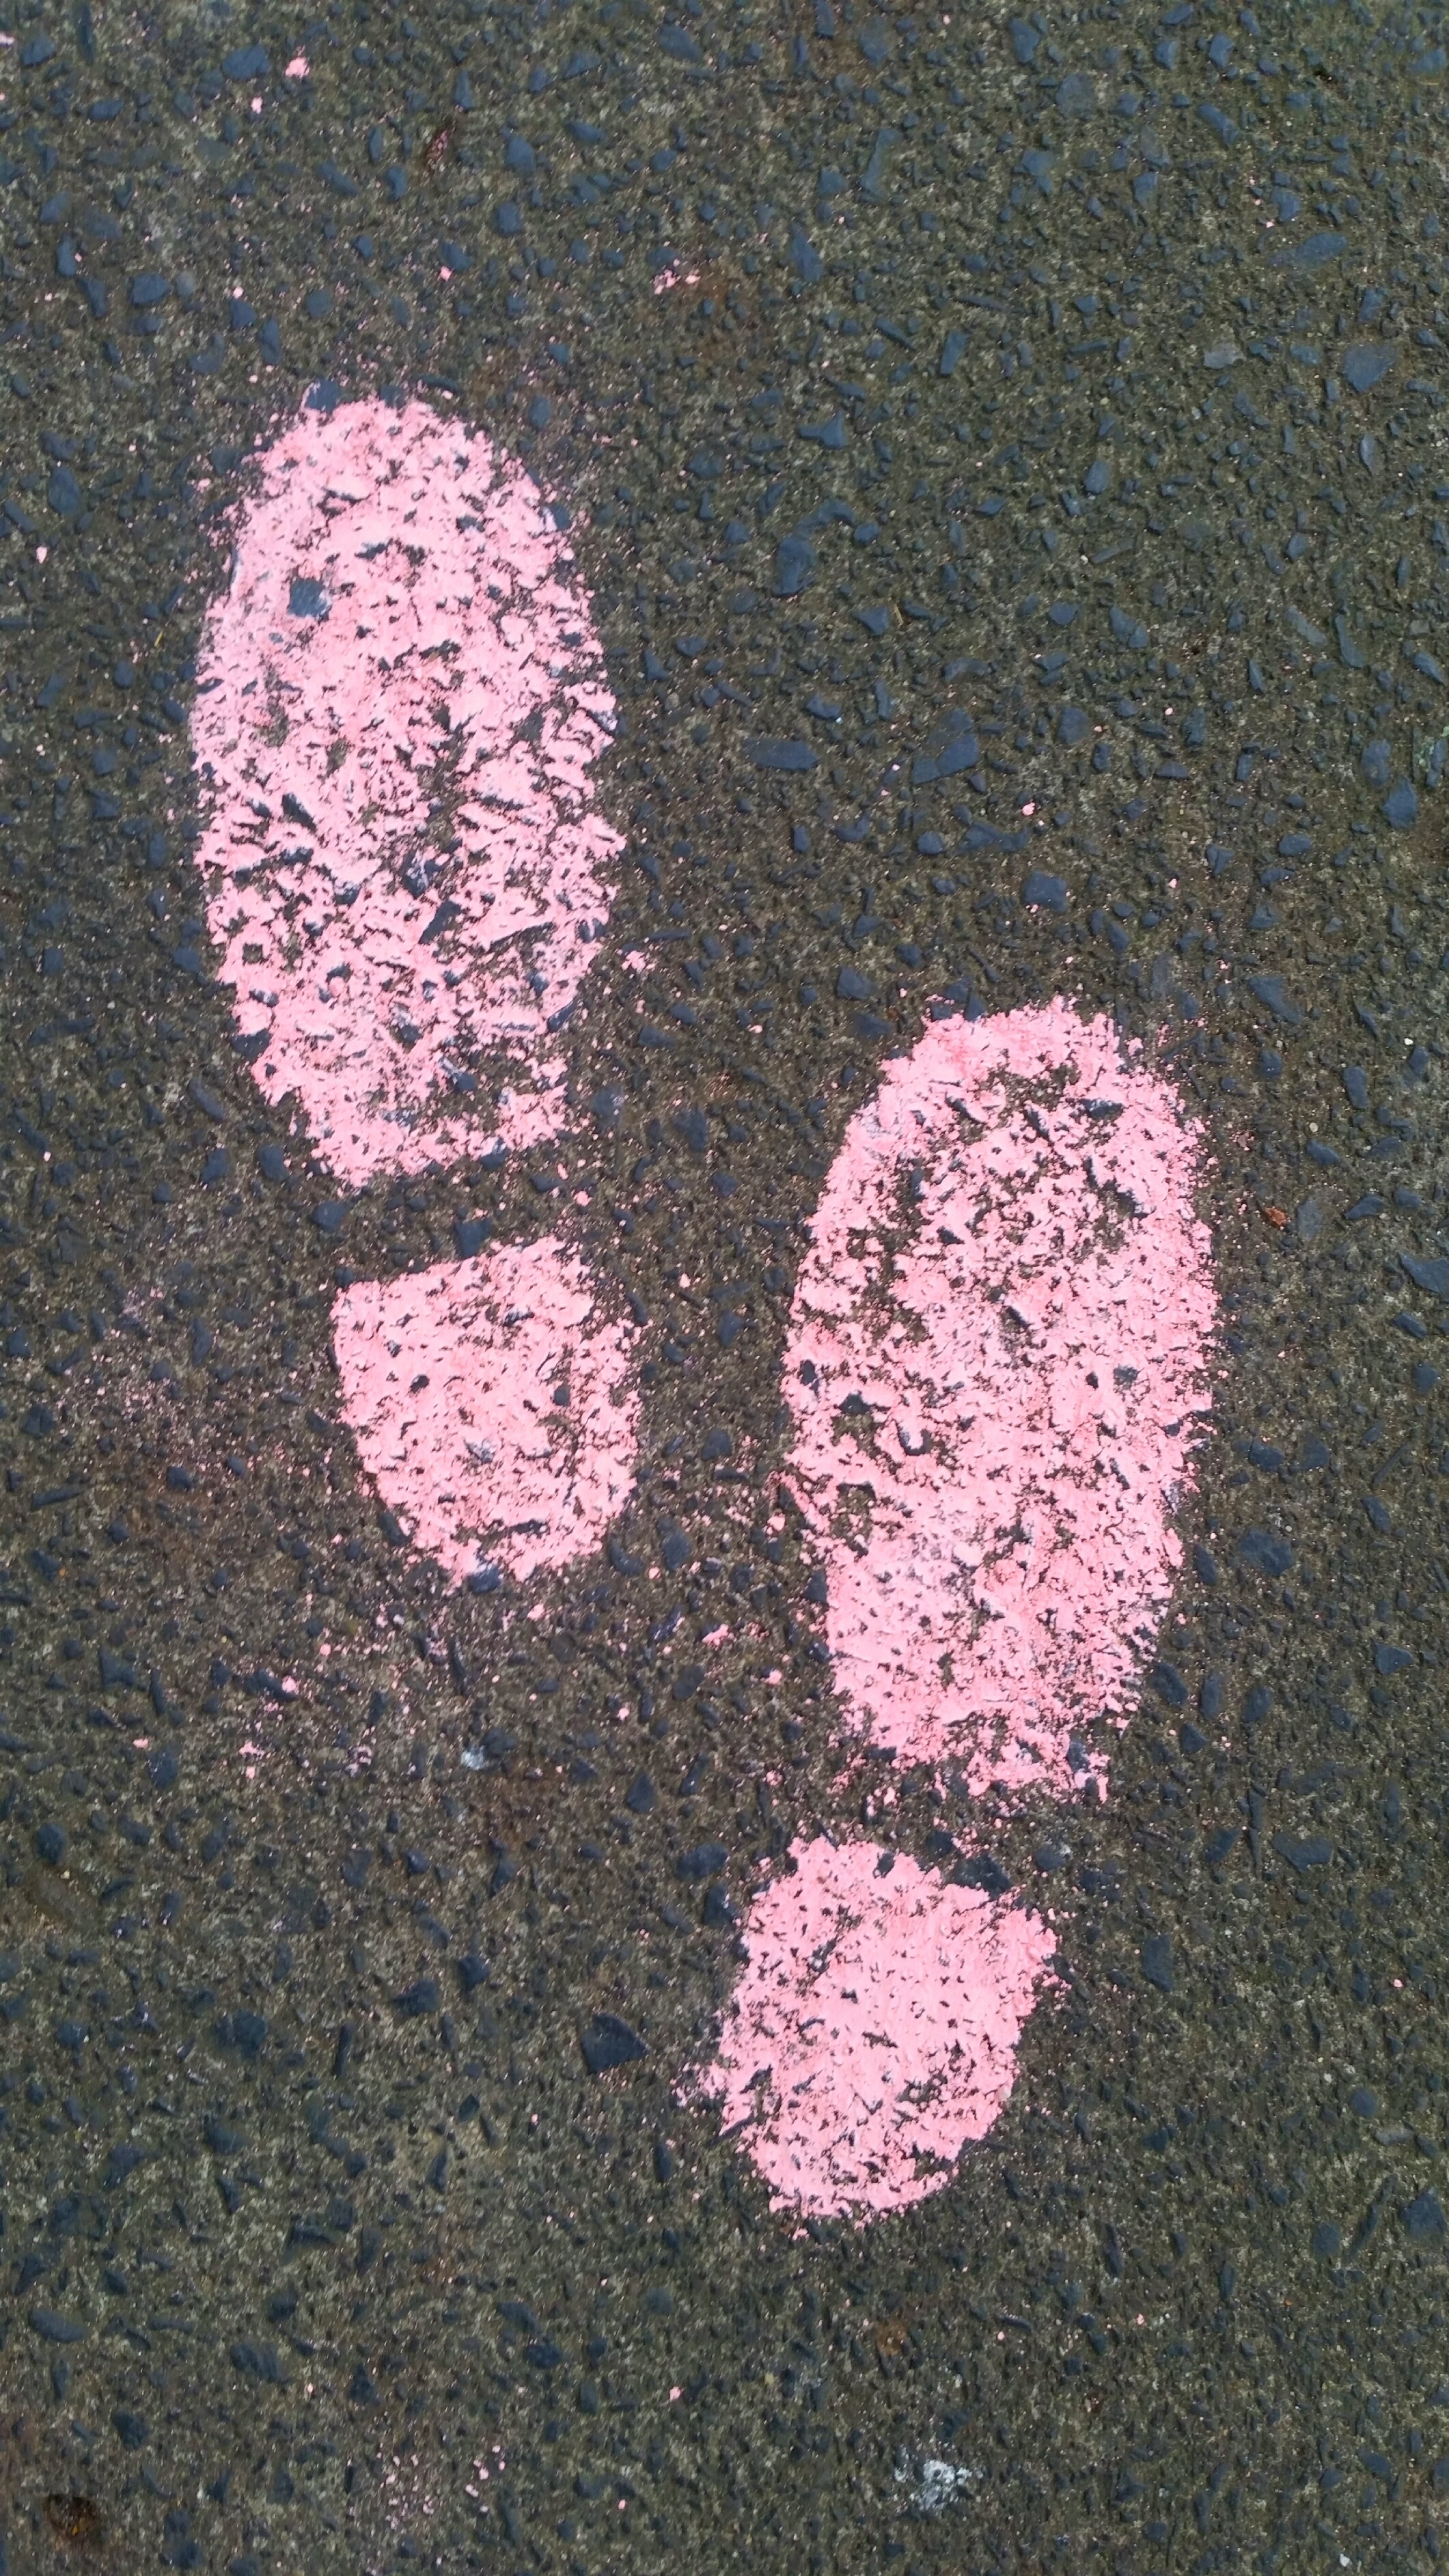
hand, road, leaf, flower, petal, steps, asphalt, pavement, walk, color, paint, pink, circle, human body, shoes, art, children, chalk, eye, organ, away, go, flashlights, go for a walk, flooring, on foot, road circles